1st Renfrew and Dumbarton Artillery Volunteers

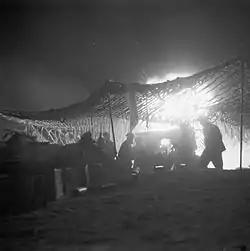
25-pounder gun in action at night during the assault on the Mareth Line.

The next major attack was Operation Olive, aimed at breaching the Gothic Line, where 4th Divisional artillery supported the initial attack by I Canadian Corps on 25 August. 4th Division itself was held in readiness at Foligno for the pursuit towards the River Po. Breaching the successive defence lies proved slow and costly, and 4th Division remained waiting for the breakthrough. A new phase began on 12/13 September against the Rimini Line, which began with a series of massed artillery bombardments. 4th Division began to pass through the attacking Canadians to continue the advance but got held up. It continued on the following days and crossed the Ausa during the night of 17/18 September behind artillery preparations fired by its own guns assisted by those of several other divisions.